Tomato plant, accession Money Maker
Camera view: bottom (45 deg); turntable rotation: 150 degrees
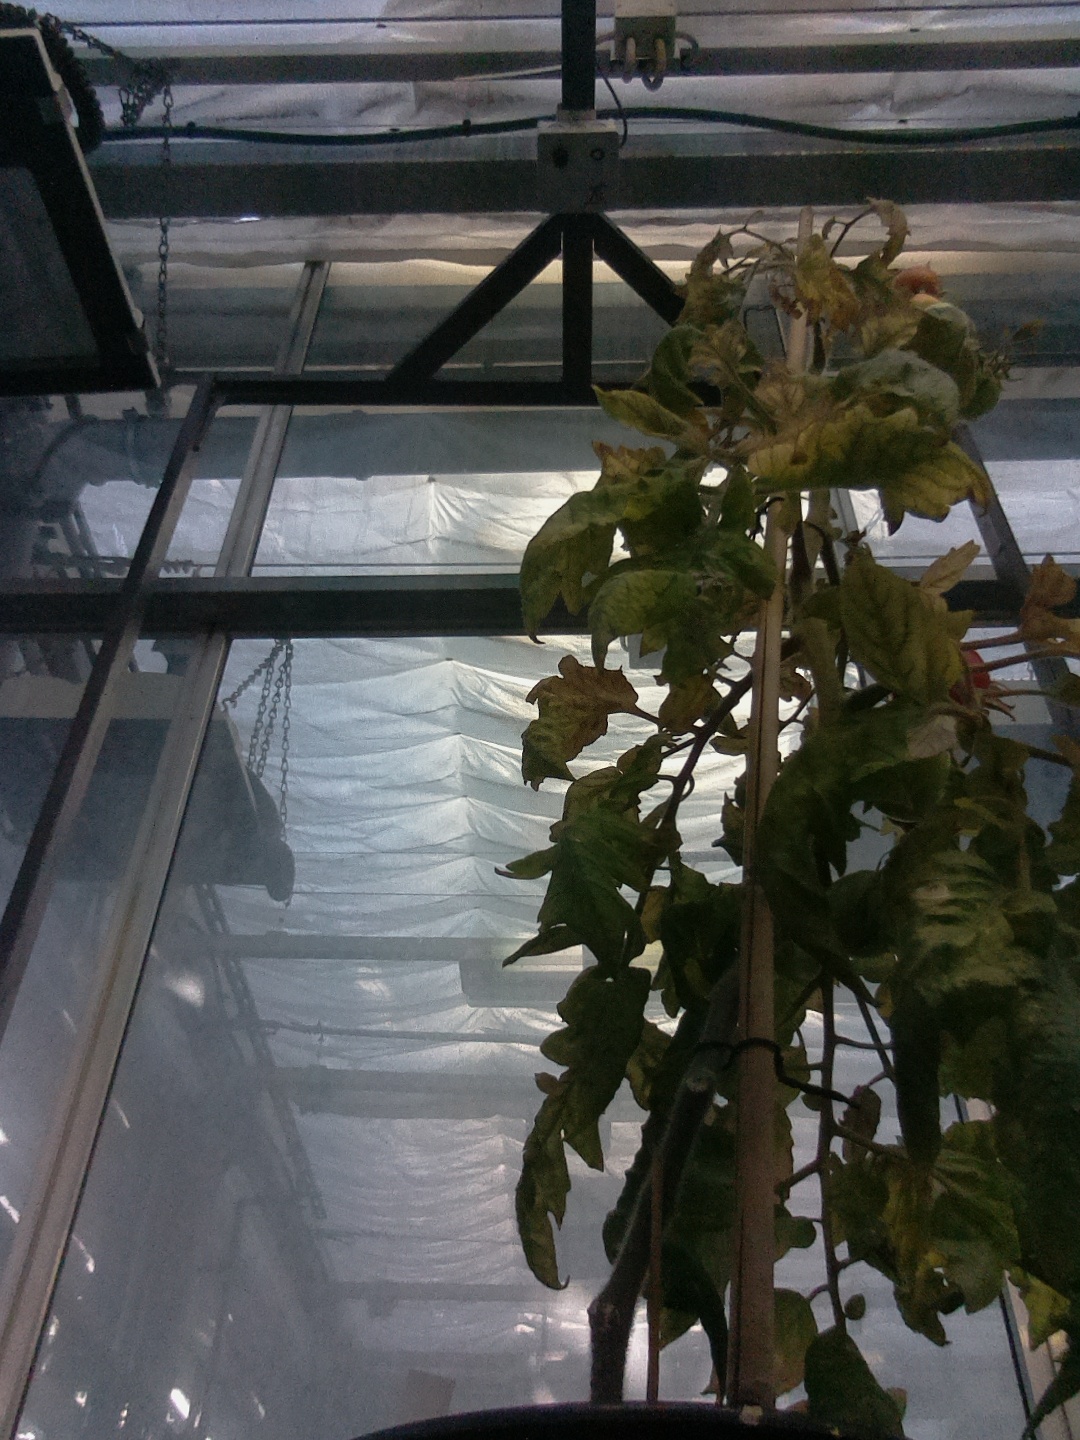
BBCH growth stage 83: 30%-40% of fruits show typical fully ripe color